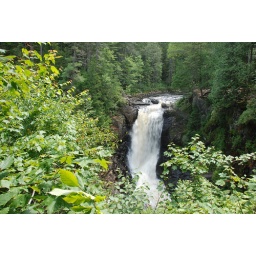
We took a half mile trail through a forest in Maine to find this beautiful water fall.